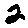
Label: 2